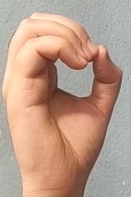
ASL sign: O